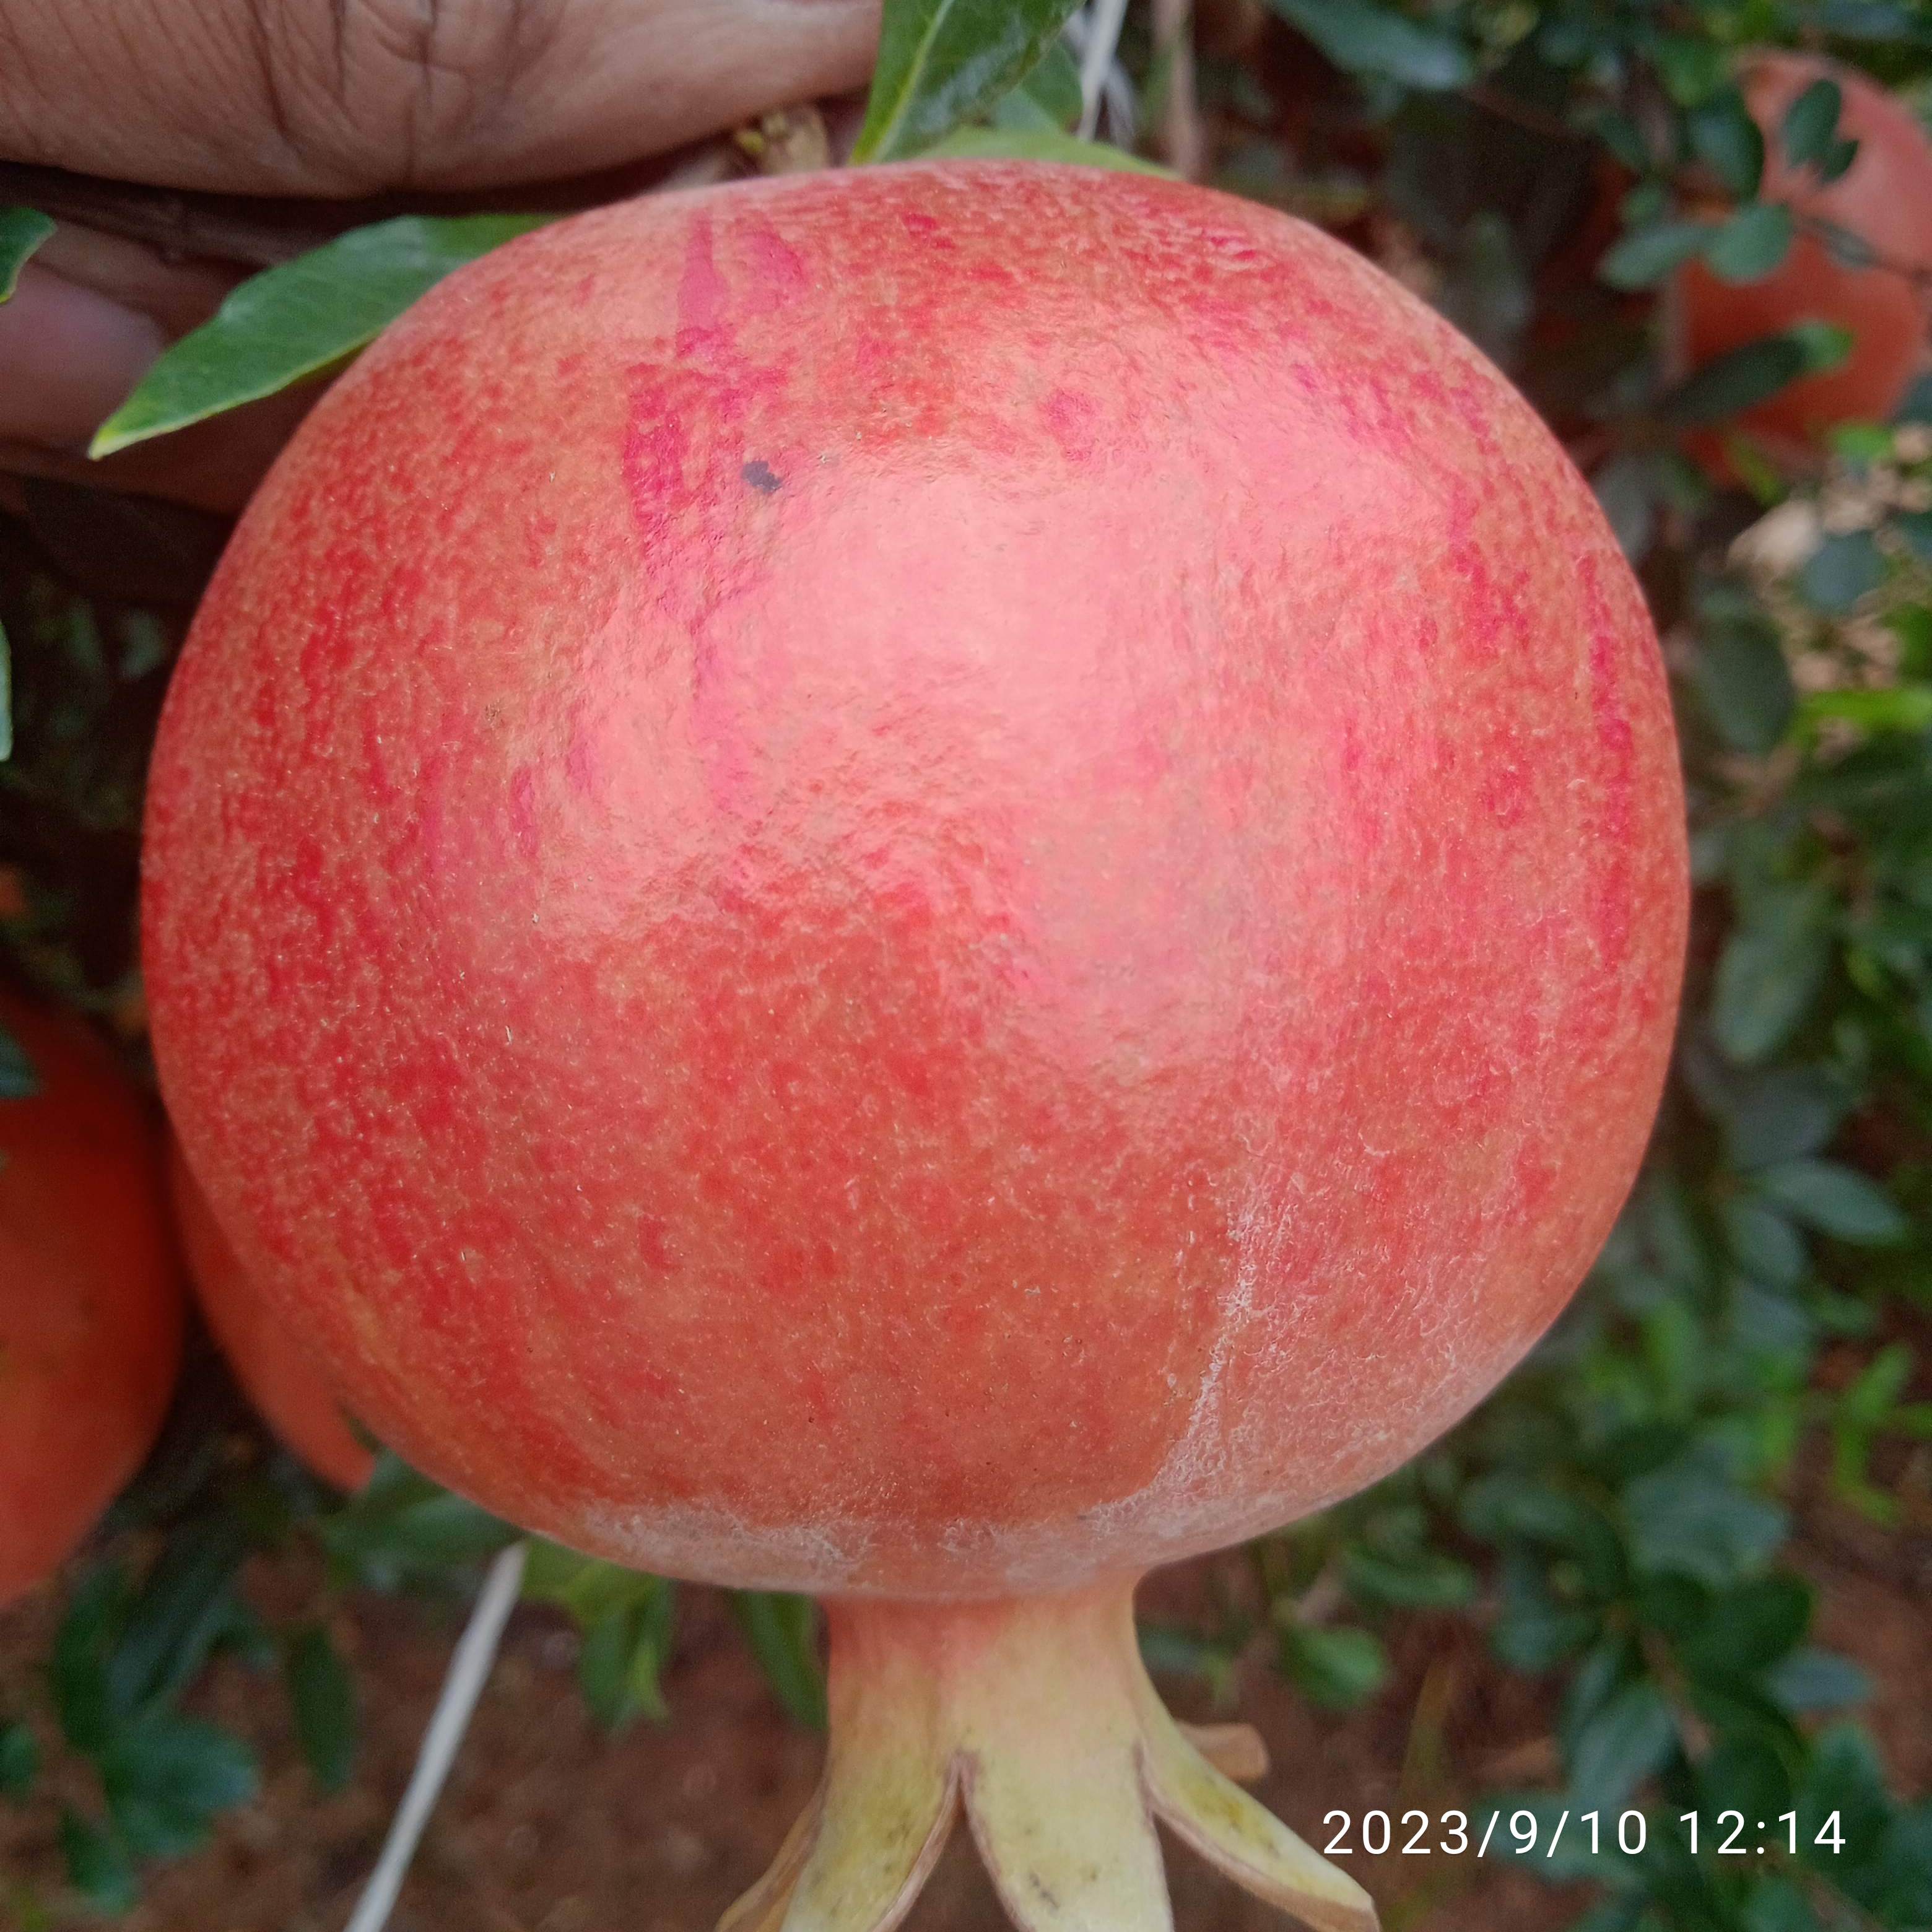
Label: Healthy